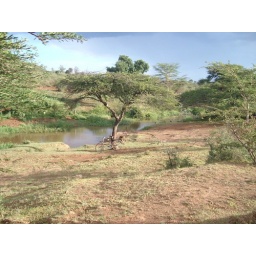
a bicycle parked by the river that feeds the locals near our house